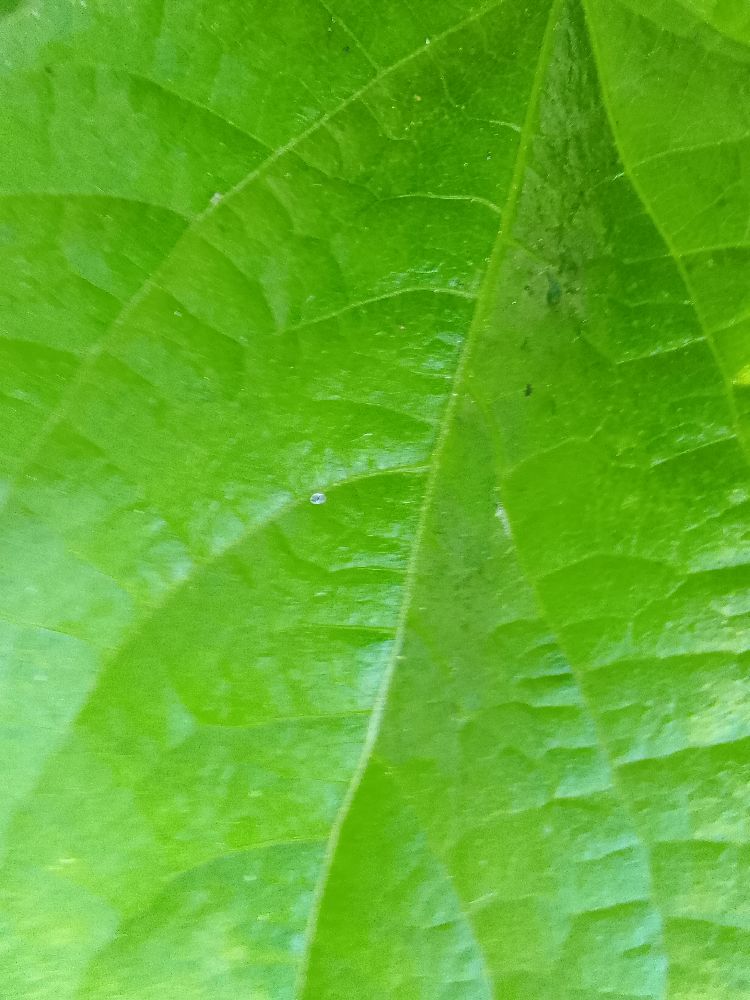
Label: healthy